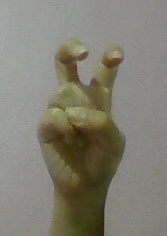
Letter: toot